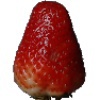
Label: Strawberry 1